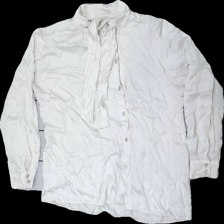
View: front
Type: Blouse
Category: Ladies
Brand: Not in the list
Brand text on label: Copenhagen Luxe
Colors: White
Material: 100% visc
Cut: Regular
Size: S
Stains: Minor
Price range: 50-100
Recommended usage: Reuse
Description: Silky blouse from Copenhagen Luxe, size S/M. Good condition.